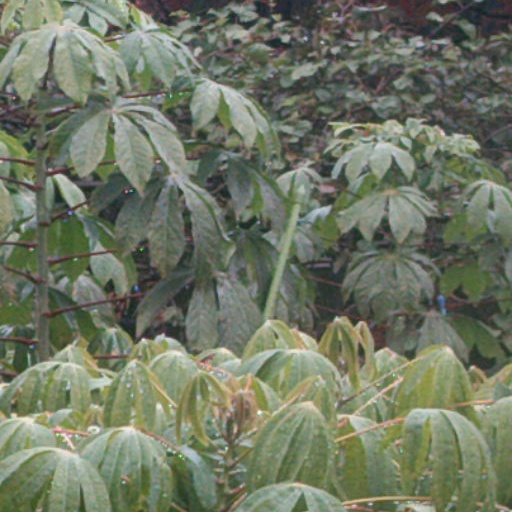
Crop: cassava